Sunza Station

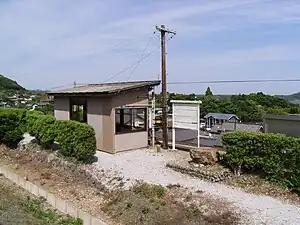
Sunza Station in May 2009

Nishi-Kiga Station is served by the Tenryū Hamanako Line, and is located 49.4 kilometers from the starting point of the line at Kakegawa Station.